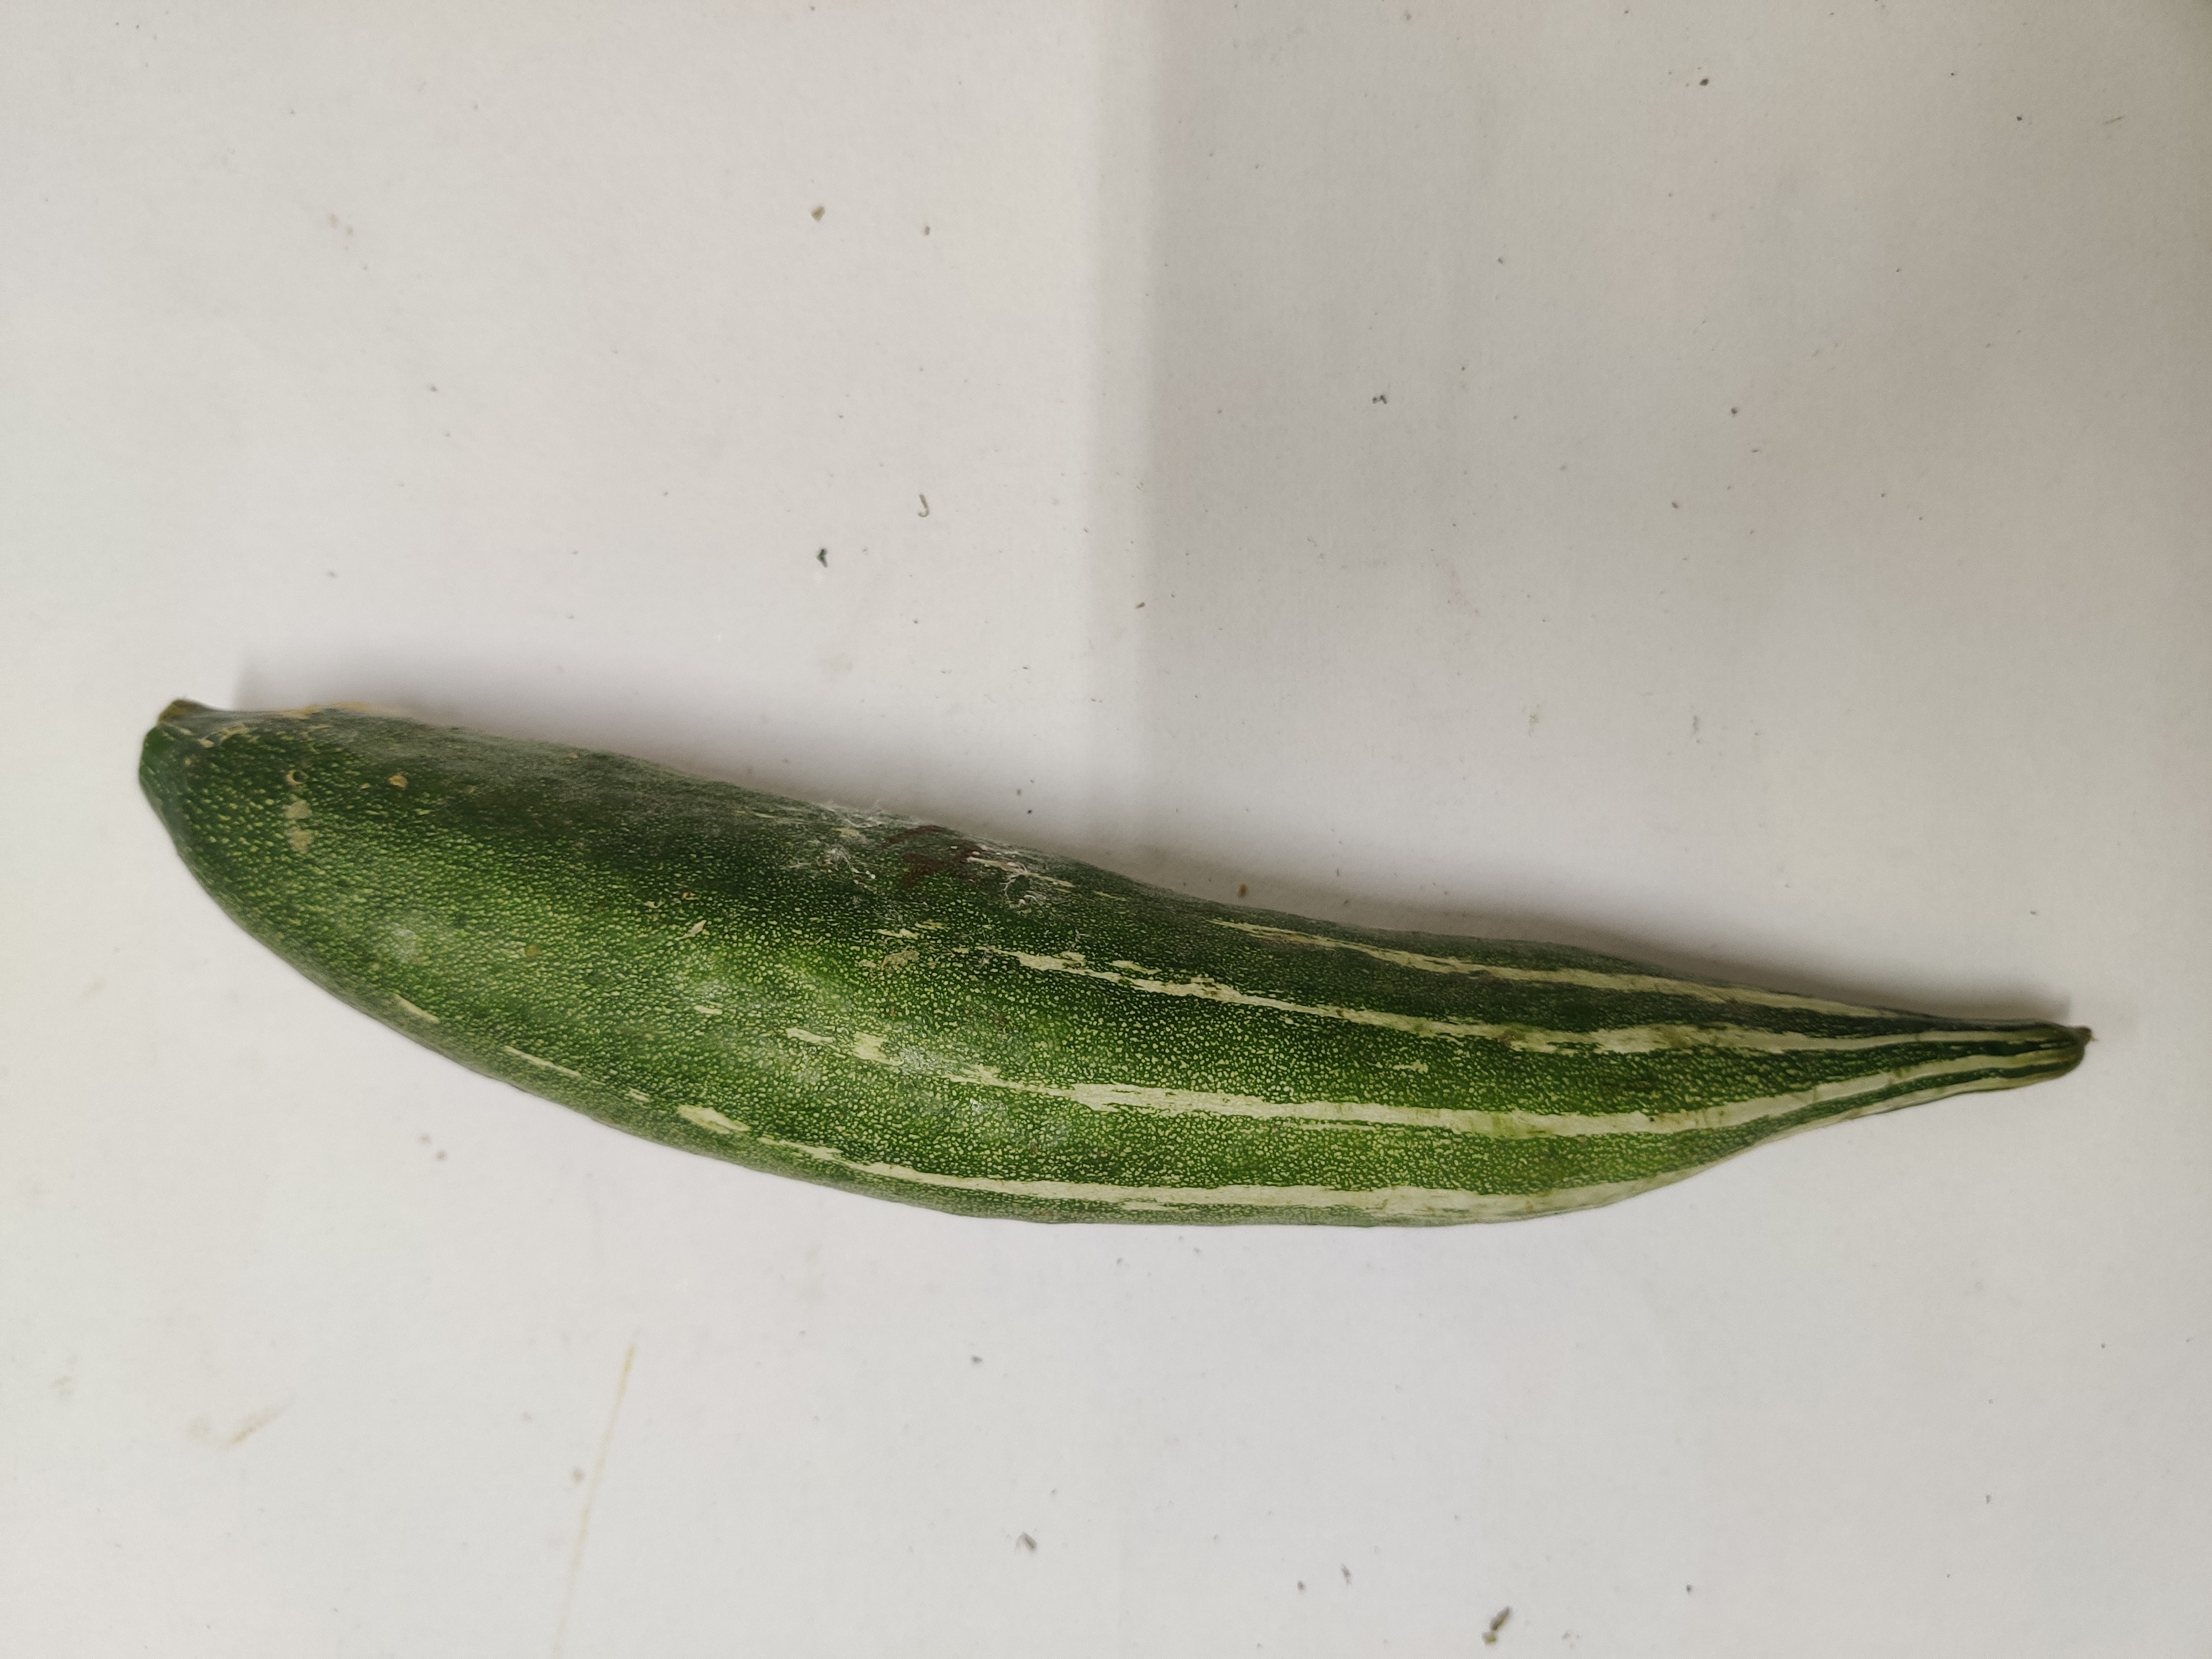
Crop: Snake Gourd
Condition: Damaged